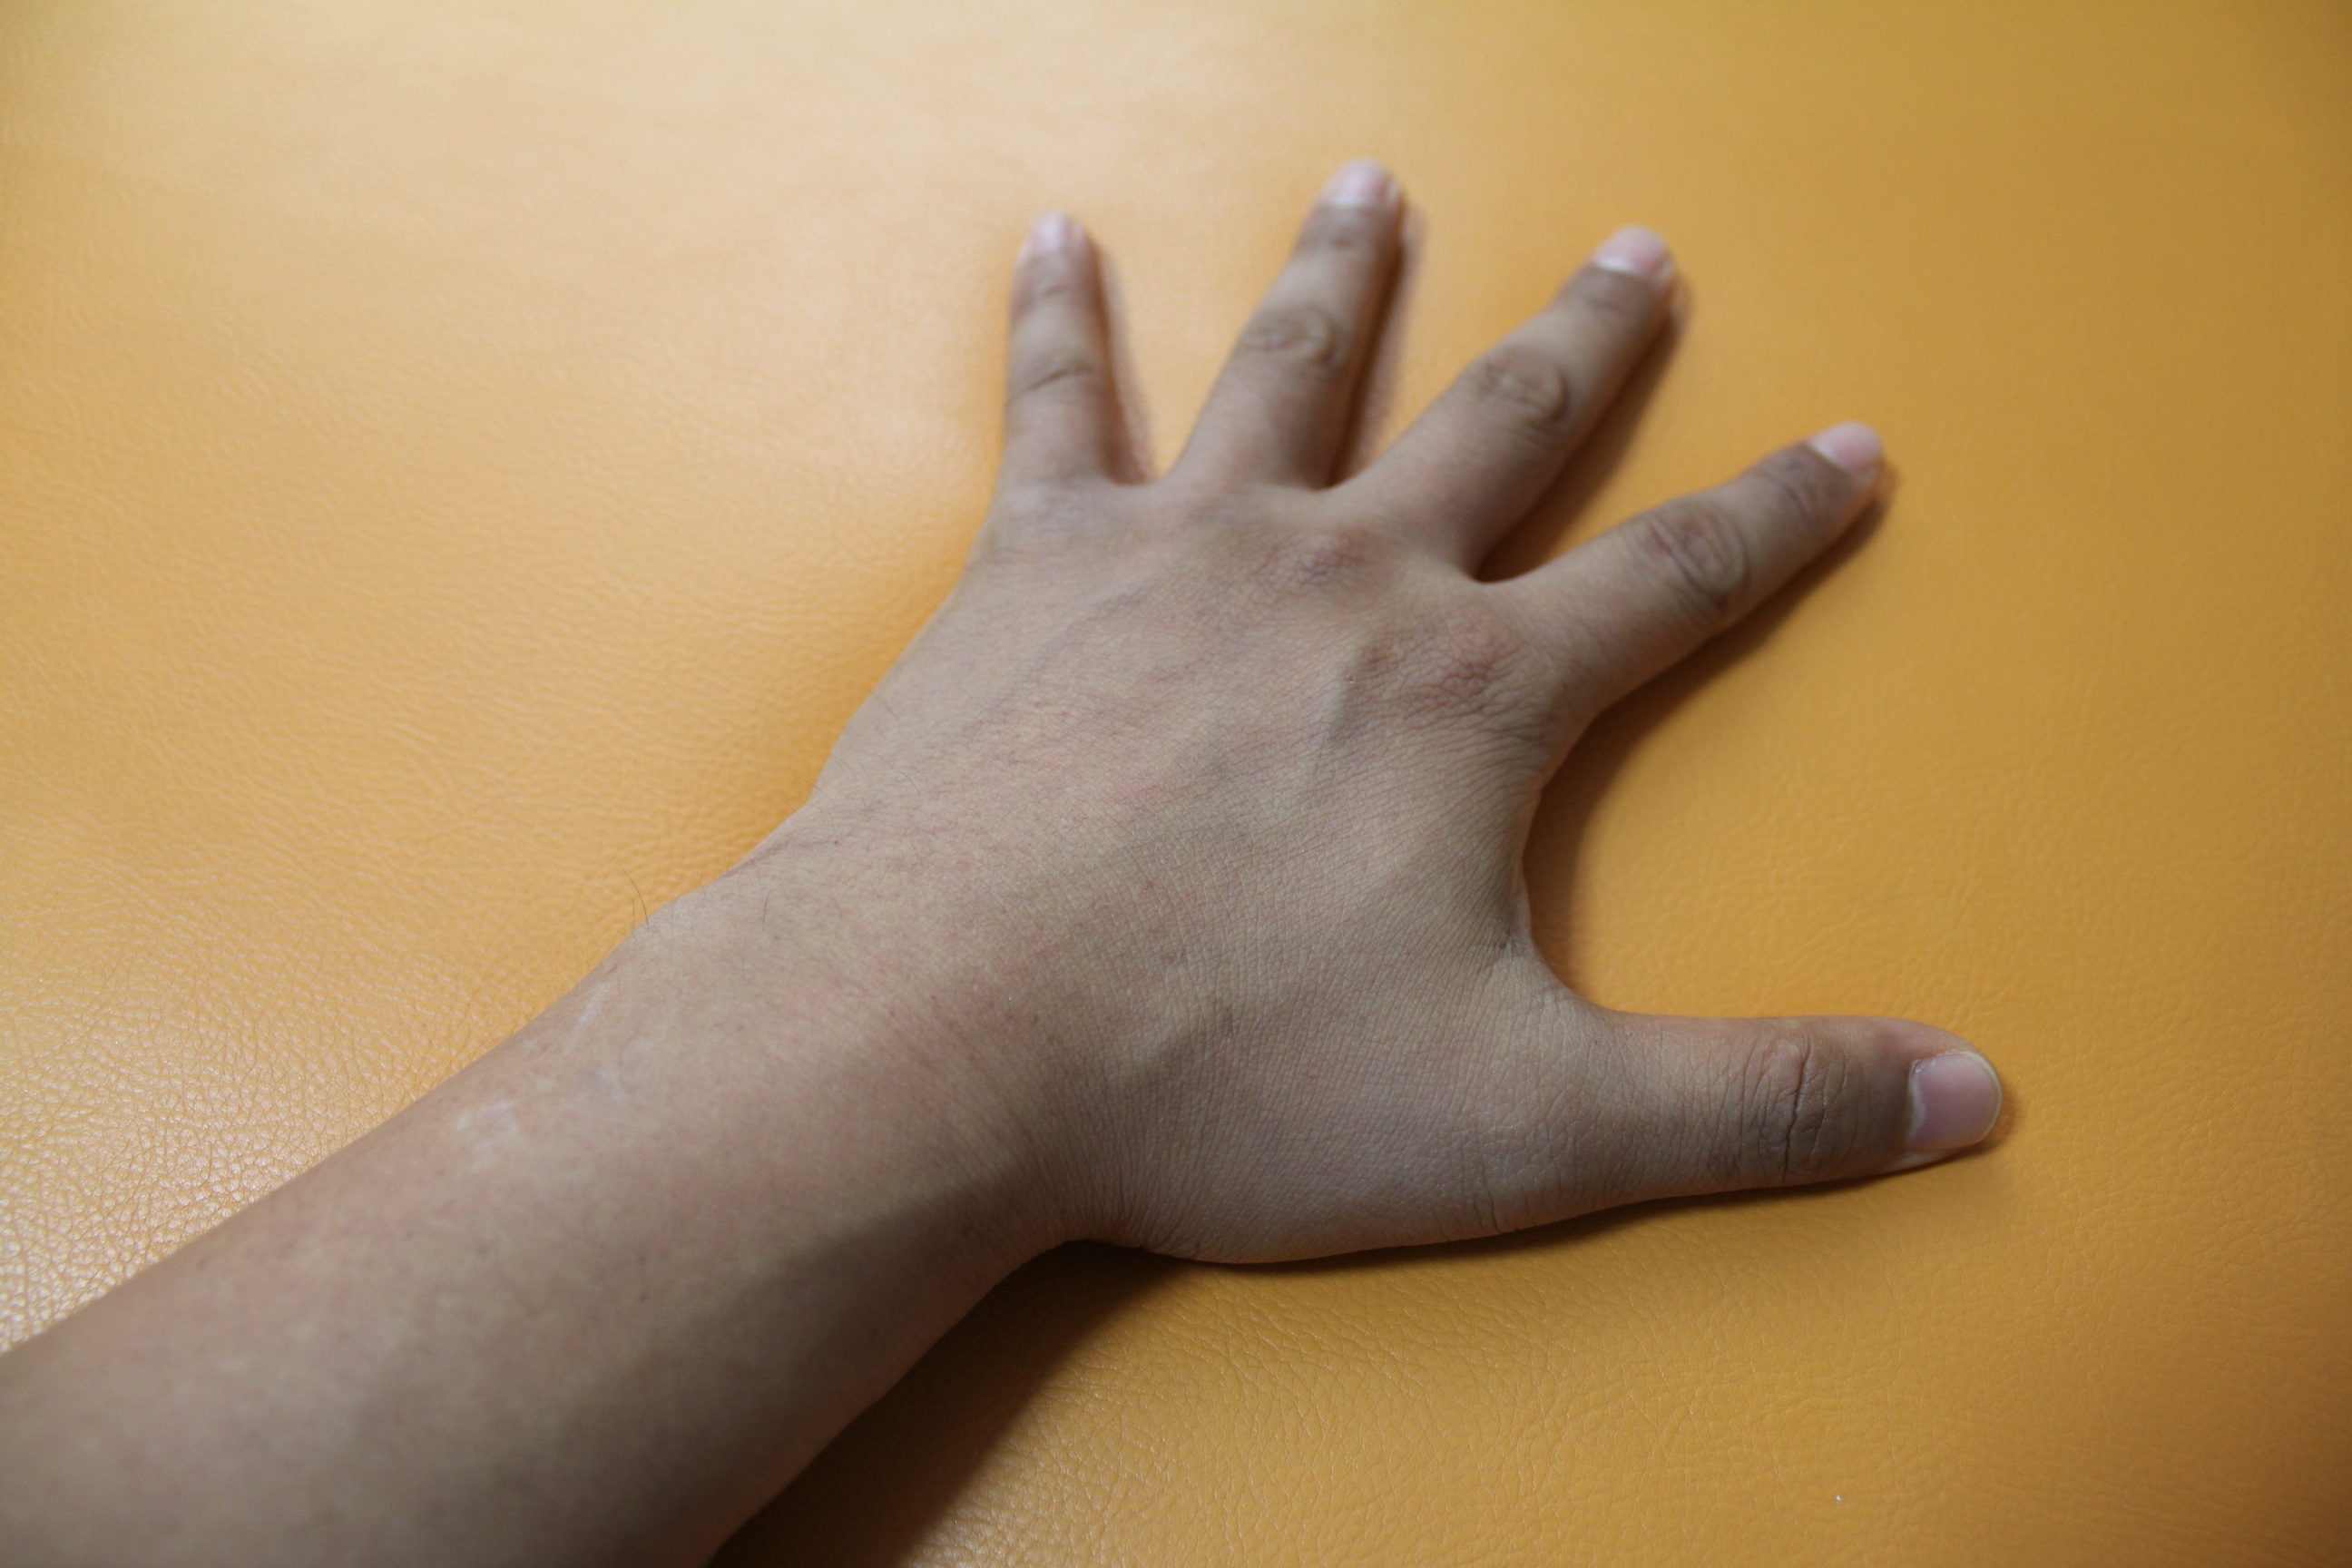
hand, man, leg, finger, arm, close up, human body, skin, thumb, the hand, sense